Bhavani River

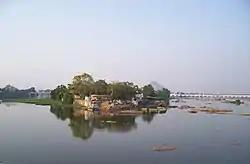
The confluence of the Bhavani and Kaveri rivers at Bhavani

Twelve major rivulets including West and East Varagar rivers join the Bhavani draining the southern Nilgiri slopes. At Mukkali, the Bhavani takes an abrupt 120-degree turn towards the northeast and flows for another through Attappady plateau. It gets reinforced by the Kunda river coming from the north. Siruvani river, a perennial stream and the Kodungarapallam river, flowing from the south and southeast respectively join the Bhavani at Kerala-Tamil Nadu border. The river then flows east along the base of Nilgiris and enters the plains near Bathra Kaliamman temple at Mettupalayam after joining with Coonoor river coming from northwest.